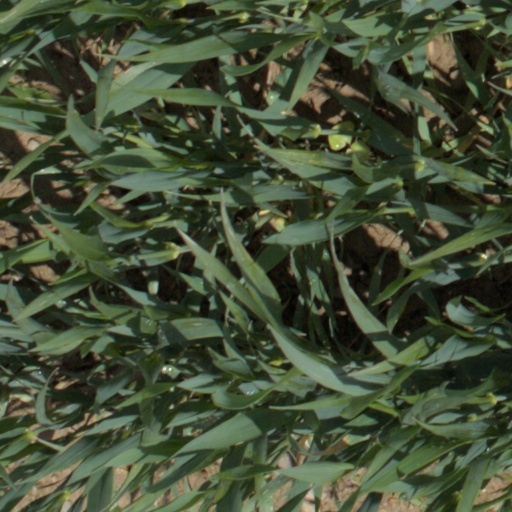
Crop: wheat